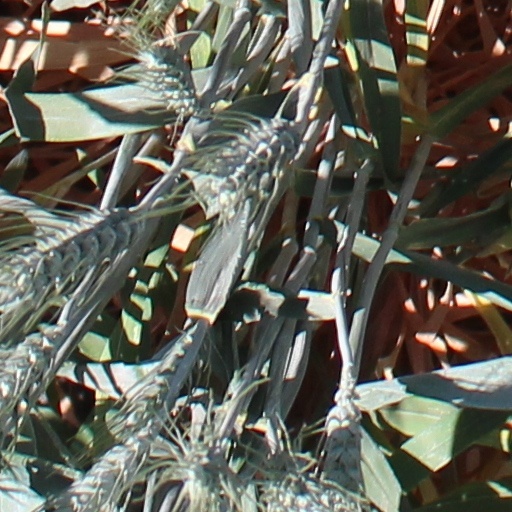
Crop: wheat